Grey's Anatomy season 6

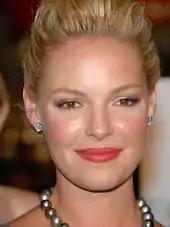
Katherine Heigl departed in the middle of the season, citing a desire to spend more time with her family.

The season was produced by Touchstone Television ABC Studios, The Mark Gordon Company, Shondaland and was distributed by Buena Vista International, Inc. The executive producers were creator Shonda Rhimes, Betsy Beers, Mark Gordon, Krista Vernoff, Rob Corn, Mark Wilding, Joan Rater and James D. Parriott. The regular directors were Shonda Rhimes, Krista Vernoff, Stacy McKee, William Harper, Debora Cahn, Allan Heinberg and Peter Nowalk. At the conclusion of season 5, T. R. Knight was released from his contract, following a disagreement with Rhimes. When asked to make a 'flashback' appearance in season six, Knight declined. Heigl's appearances in the season were sporadic, seeing Stevens depart and return twice. Although she was scheduled to appear in the final 5 episodes of the season, Heigl requested that she be released from her contract 18 months early, and made her final appearance on January 21, 2010. Heigl explained that she wanted to spend more time with her family, and did not think it would be respectful to "Grey's Anatomy" viewers to have Izzie return and depart yet again. The season's 2-hour opener showed the doctors of Seattle Grace Hospital, grieving the loss of their deceased friend, O'Malley. The special's writer, Vernoff, commented: "It's heartbreaking. I fell in love with George, like many of you did, in season one."